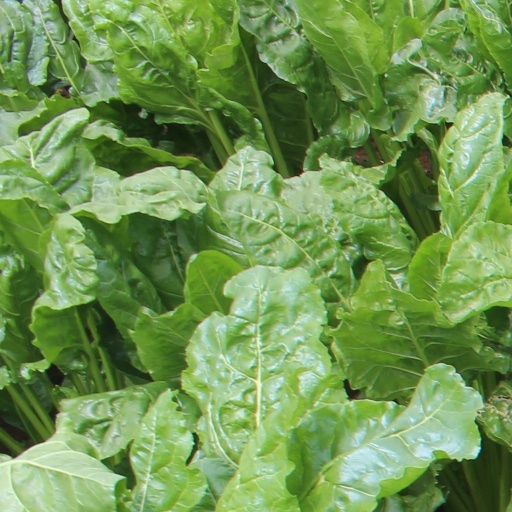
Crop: sugar beet